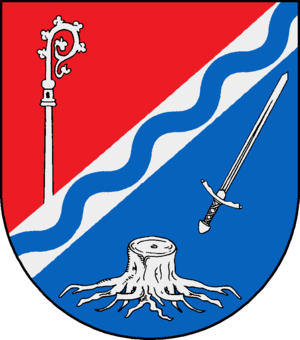
Wesenberg est une commune allemande du Schleswig-Holstein, située dans l'arrondissement de Stormarn, à quatre kilomètres à l'est de Reinfeld, près de la ville de Lübeck. Wesenberg est la commune la plus peuplée de l'Amt Nordstormarn qui regroupe douze communes autour de Reinfeld.